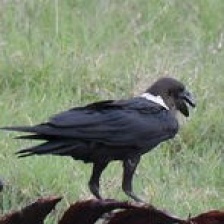
Species: WHITE NECKED RAVEN
Scientific name: CORVUS ALBICOLLIS